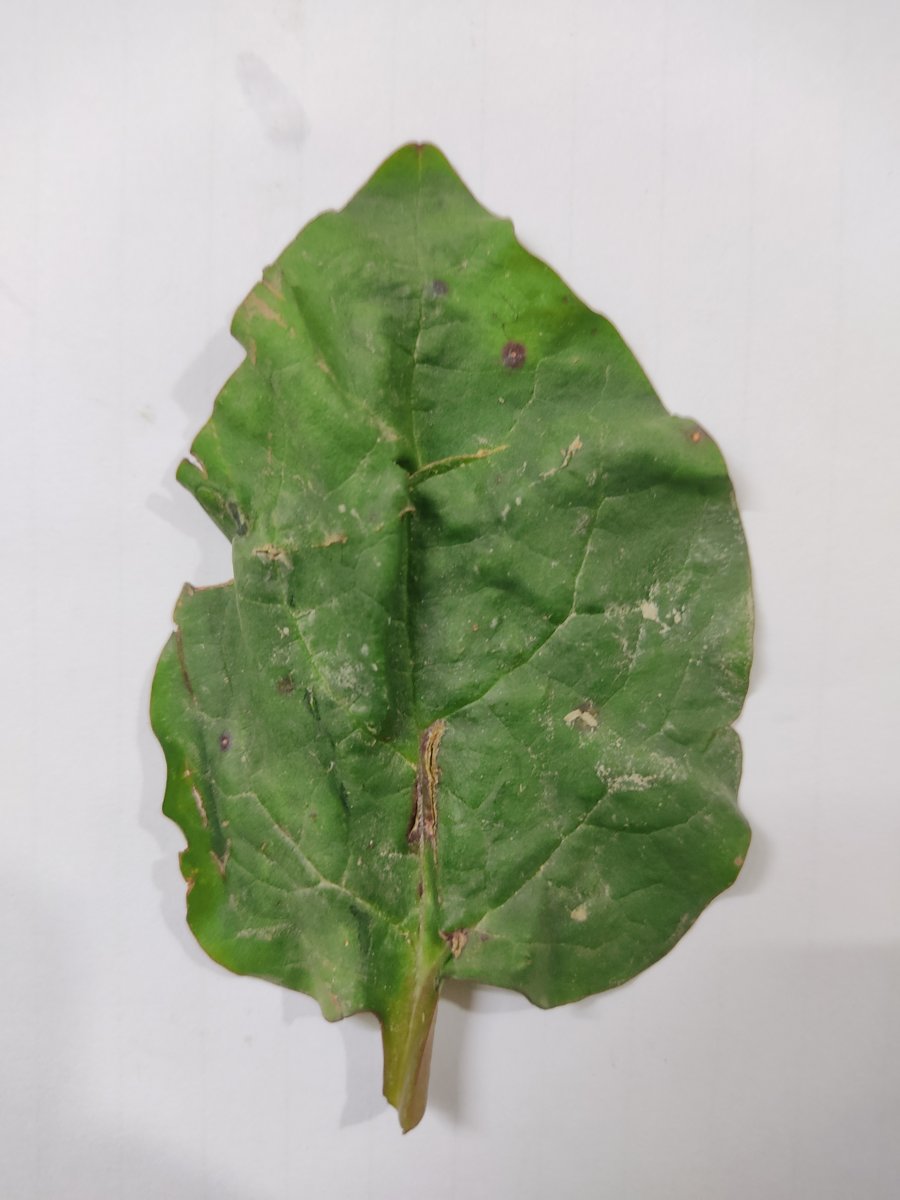
Label: Pest-Damage